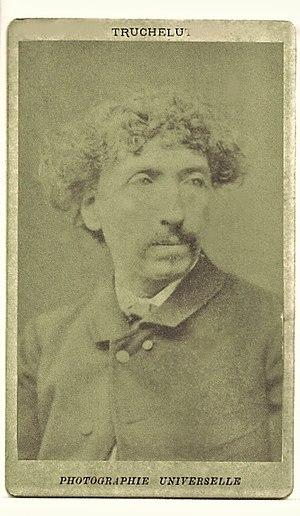
Charles Garnier par Truchelut
Jean Louis Charles Garnier, né à Paris le 6 novembre 1825 et mort dans la même ville le 3 août 1898, est un architecte français.
Jean-Nicolas Truchelut est un horloger, inventeur puis photographe français, né le 26 août 1811 à La Bresse et mort le 23 juillet 1890 à Neuilly-sur-Seine.